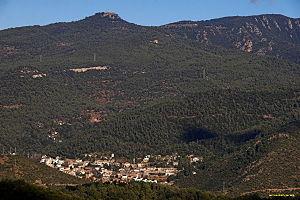
Figaró-Montmany est une commune de la province de Barcelone, en Catalogne, en Espagne, de la comarque de l'Vallès Oriental